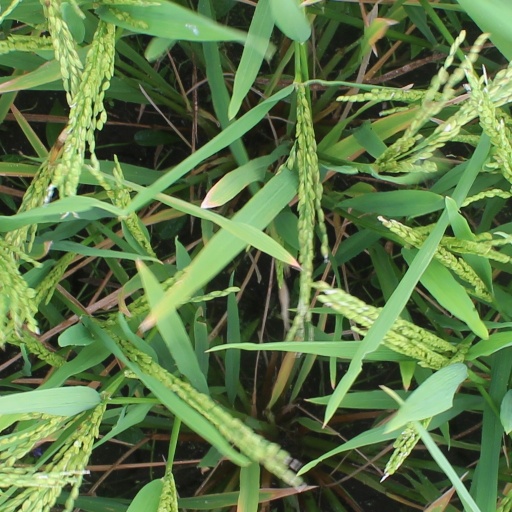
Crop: rice